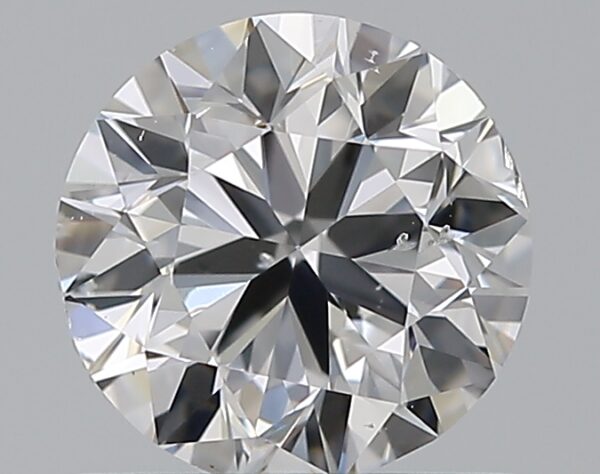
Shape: round
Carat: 0.7
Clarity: SI1
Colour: D
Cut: VG
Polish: VG
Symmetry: GD
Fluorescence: N
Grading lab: GIA
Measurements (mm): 5.51 x 5.61 x 3.52